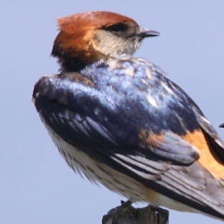
Species: STRIPPED SWALLOW
Scientific name: CECROPIS ABYSSINICA